Military of Mycenaean Greece

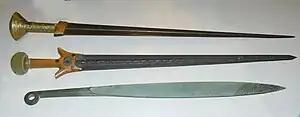
Reconstructed Mycenaean swords

The construction of defensive structures was closely linked with the establishment of the palatial centers in mainland Greece. The principal Mycenaean centers were well-fortified and usually situated on an elevated terrain, such as in Athens, Tiryns and Mycenae or on coastal plains, in the case of Gla. Mycenaean Greeks appreciated the symbolism of war as expressed in defensive architecture, thus they aimed also at the visual impressiveness of their fortifications. The walls were built in Cyclopean style; consisted of walls built of large, unworked boulders more than thick and weighing several metric tonnes. The term "Cyclopean" was derived by the Greeks of the classical era who believed that only the mythical giants, the Cyclops, could have constructed such megalithic structures. On the other hand, cut stone masonry is used only in and around gateways.